Macedonia (ancient kingdom)

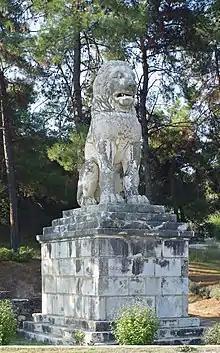
The Lion of Amphipolis in Amphipolis, northern Greece, a 4th-centuryBC marble tomb sculpture erected in honor of Laomedon of Mytilene, a general who served under Alexander the Great

While Philip V was busy fighting Rome's Greek allies, Rome viewed this as an opportunity to punish this former ally of Hannibal with a war that they hoped would supply a victory and require few resources. The Roman Senate demanded that PhilipV cease hostilities against neighboring Greek powers and defer to an international arbitration committee for settling grievances. When the "comitia centuriata" finally voted in approval of the Roman Senate's declaration of war in 200BC and handed their ultimatum to PhilipV, demanding that a tribunal assess the damages owed to Rhodes and Pergamon, the Macedonian king rejected it. This marked the beginning of the Second Macedonian War (200–197BC), with Publius Sulpicius Galba Maximus spearheading military operations in Apollonia.